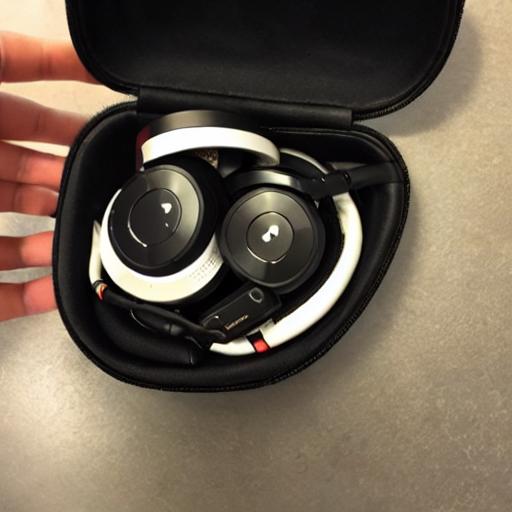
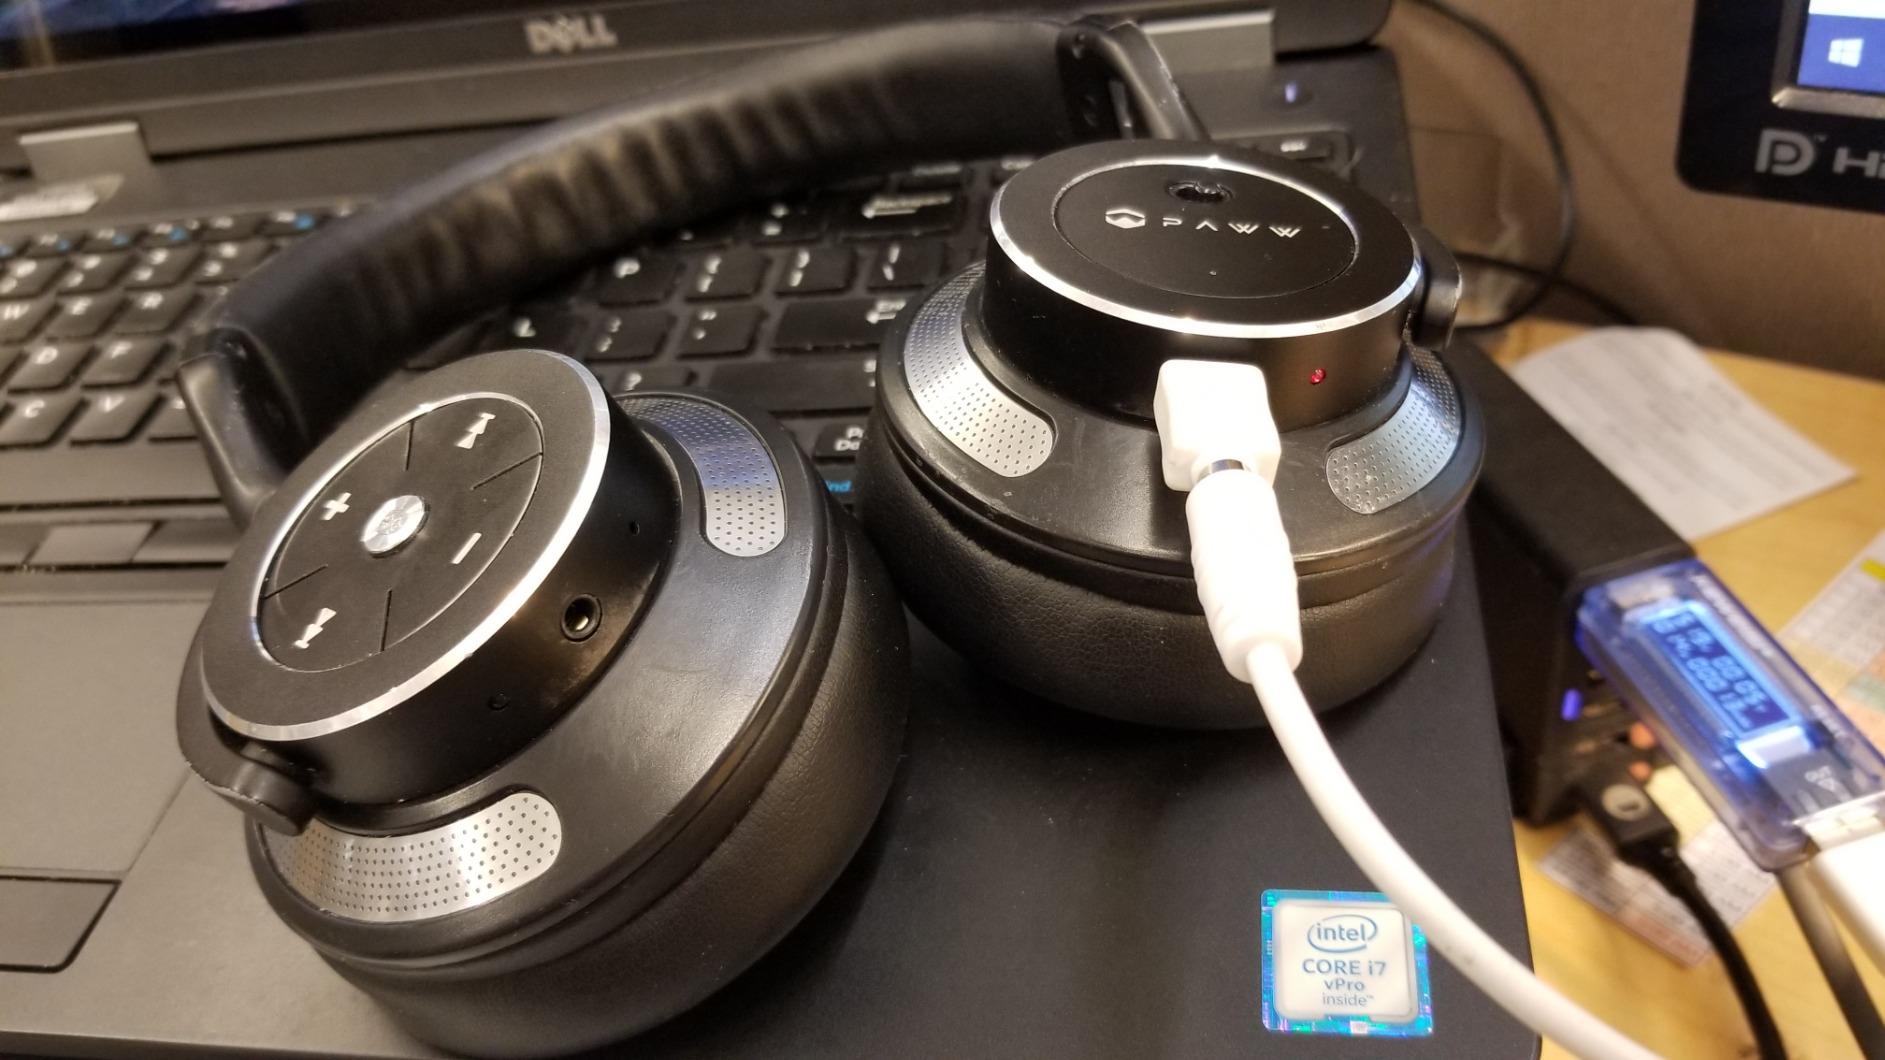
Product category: headphones
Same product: no